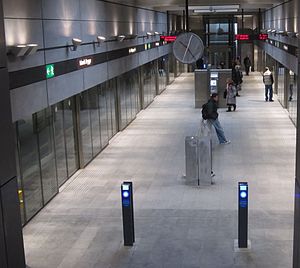
Stationer på Københavns Metro
Islands Brygge Station der var en af de første stationer.
Undergrundsbanen Københavns Metro består af 39 stationer fordelt på banens linje M1, M2, M3 Cityringen samt M4.